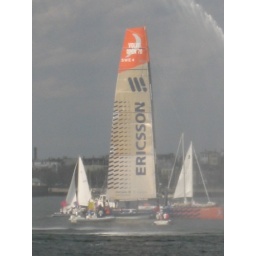
The #1 boat hit a little traffic in the harbor.It's like boats high-fiving each other.